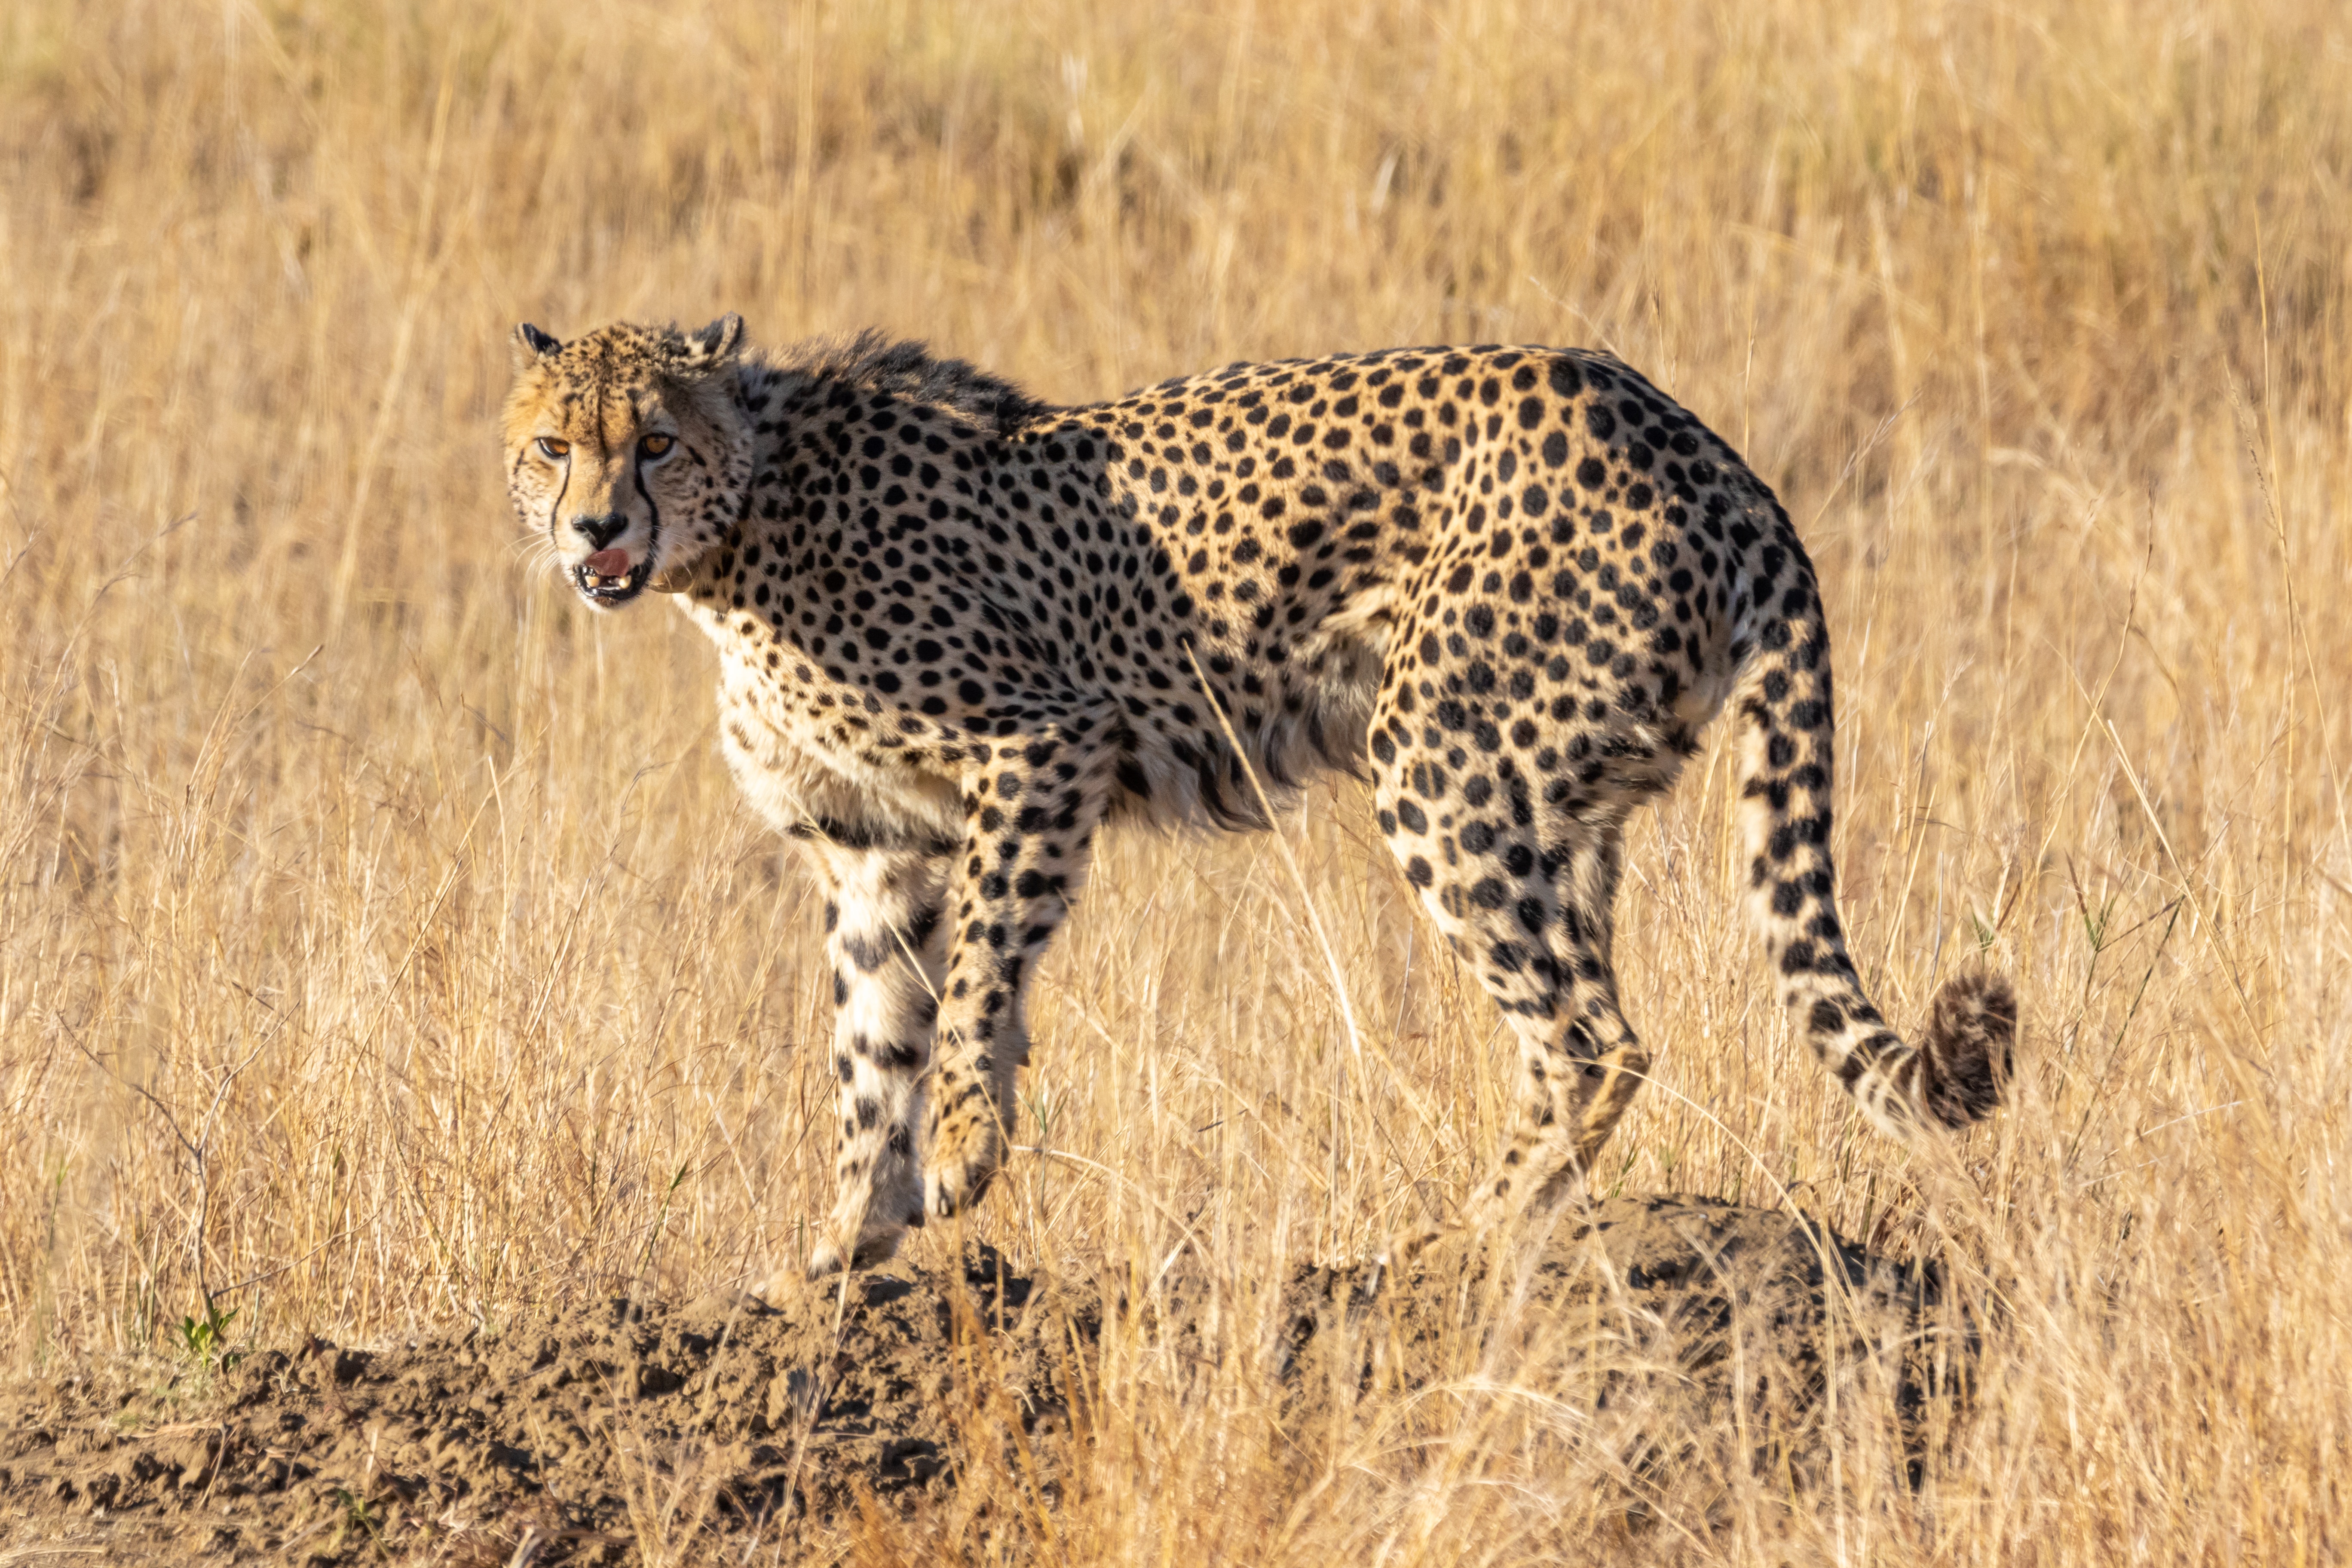
terrestrial animal, mammal, wildlife, vertebrate, leopard, felidae, cheetah, African leopard, grassland, small to medium sized cats, carnivore, savanna, big cats, nature reserve, safari, snout, adaptation, grass family, grass, plant community, plant, prairie, shrubland, fawn, plain, whiskers